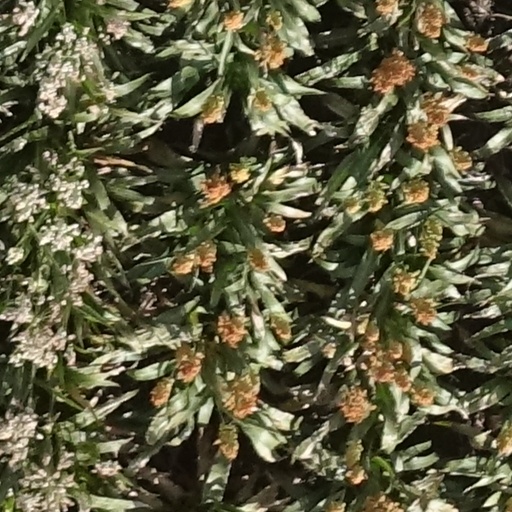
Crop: sorghum